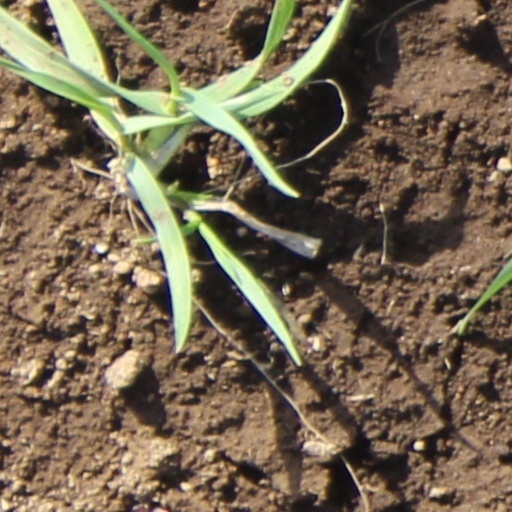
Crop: wheat